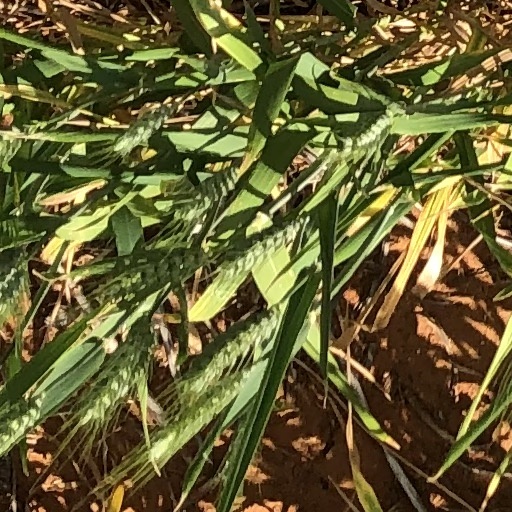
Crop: wheat